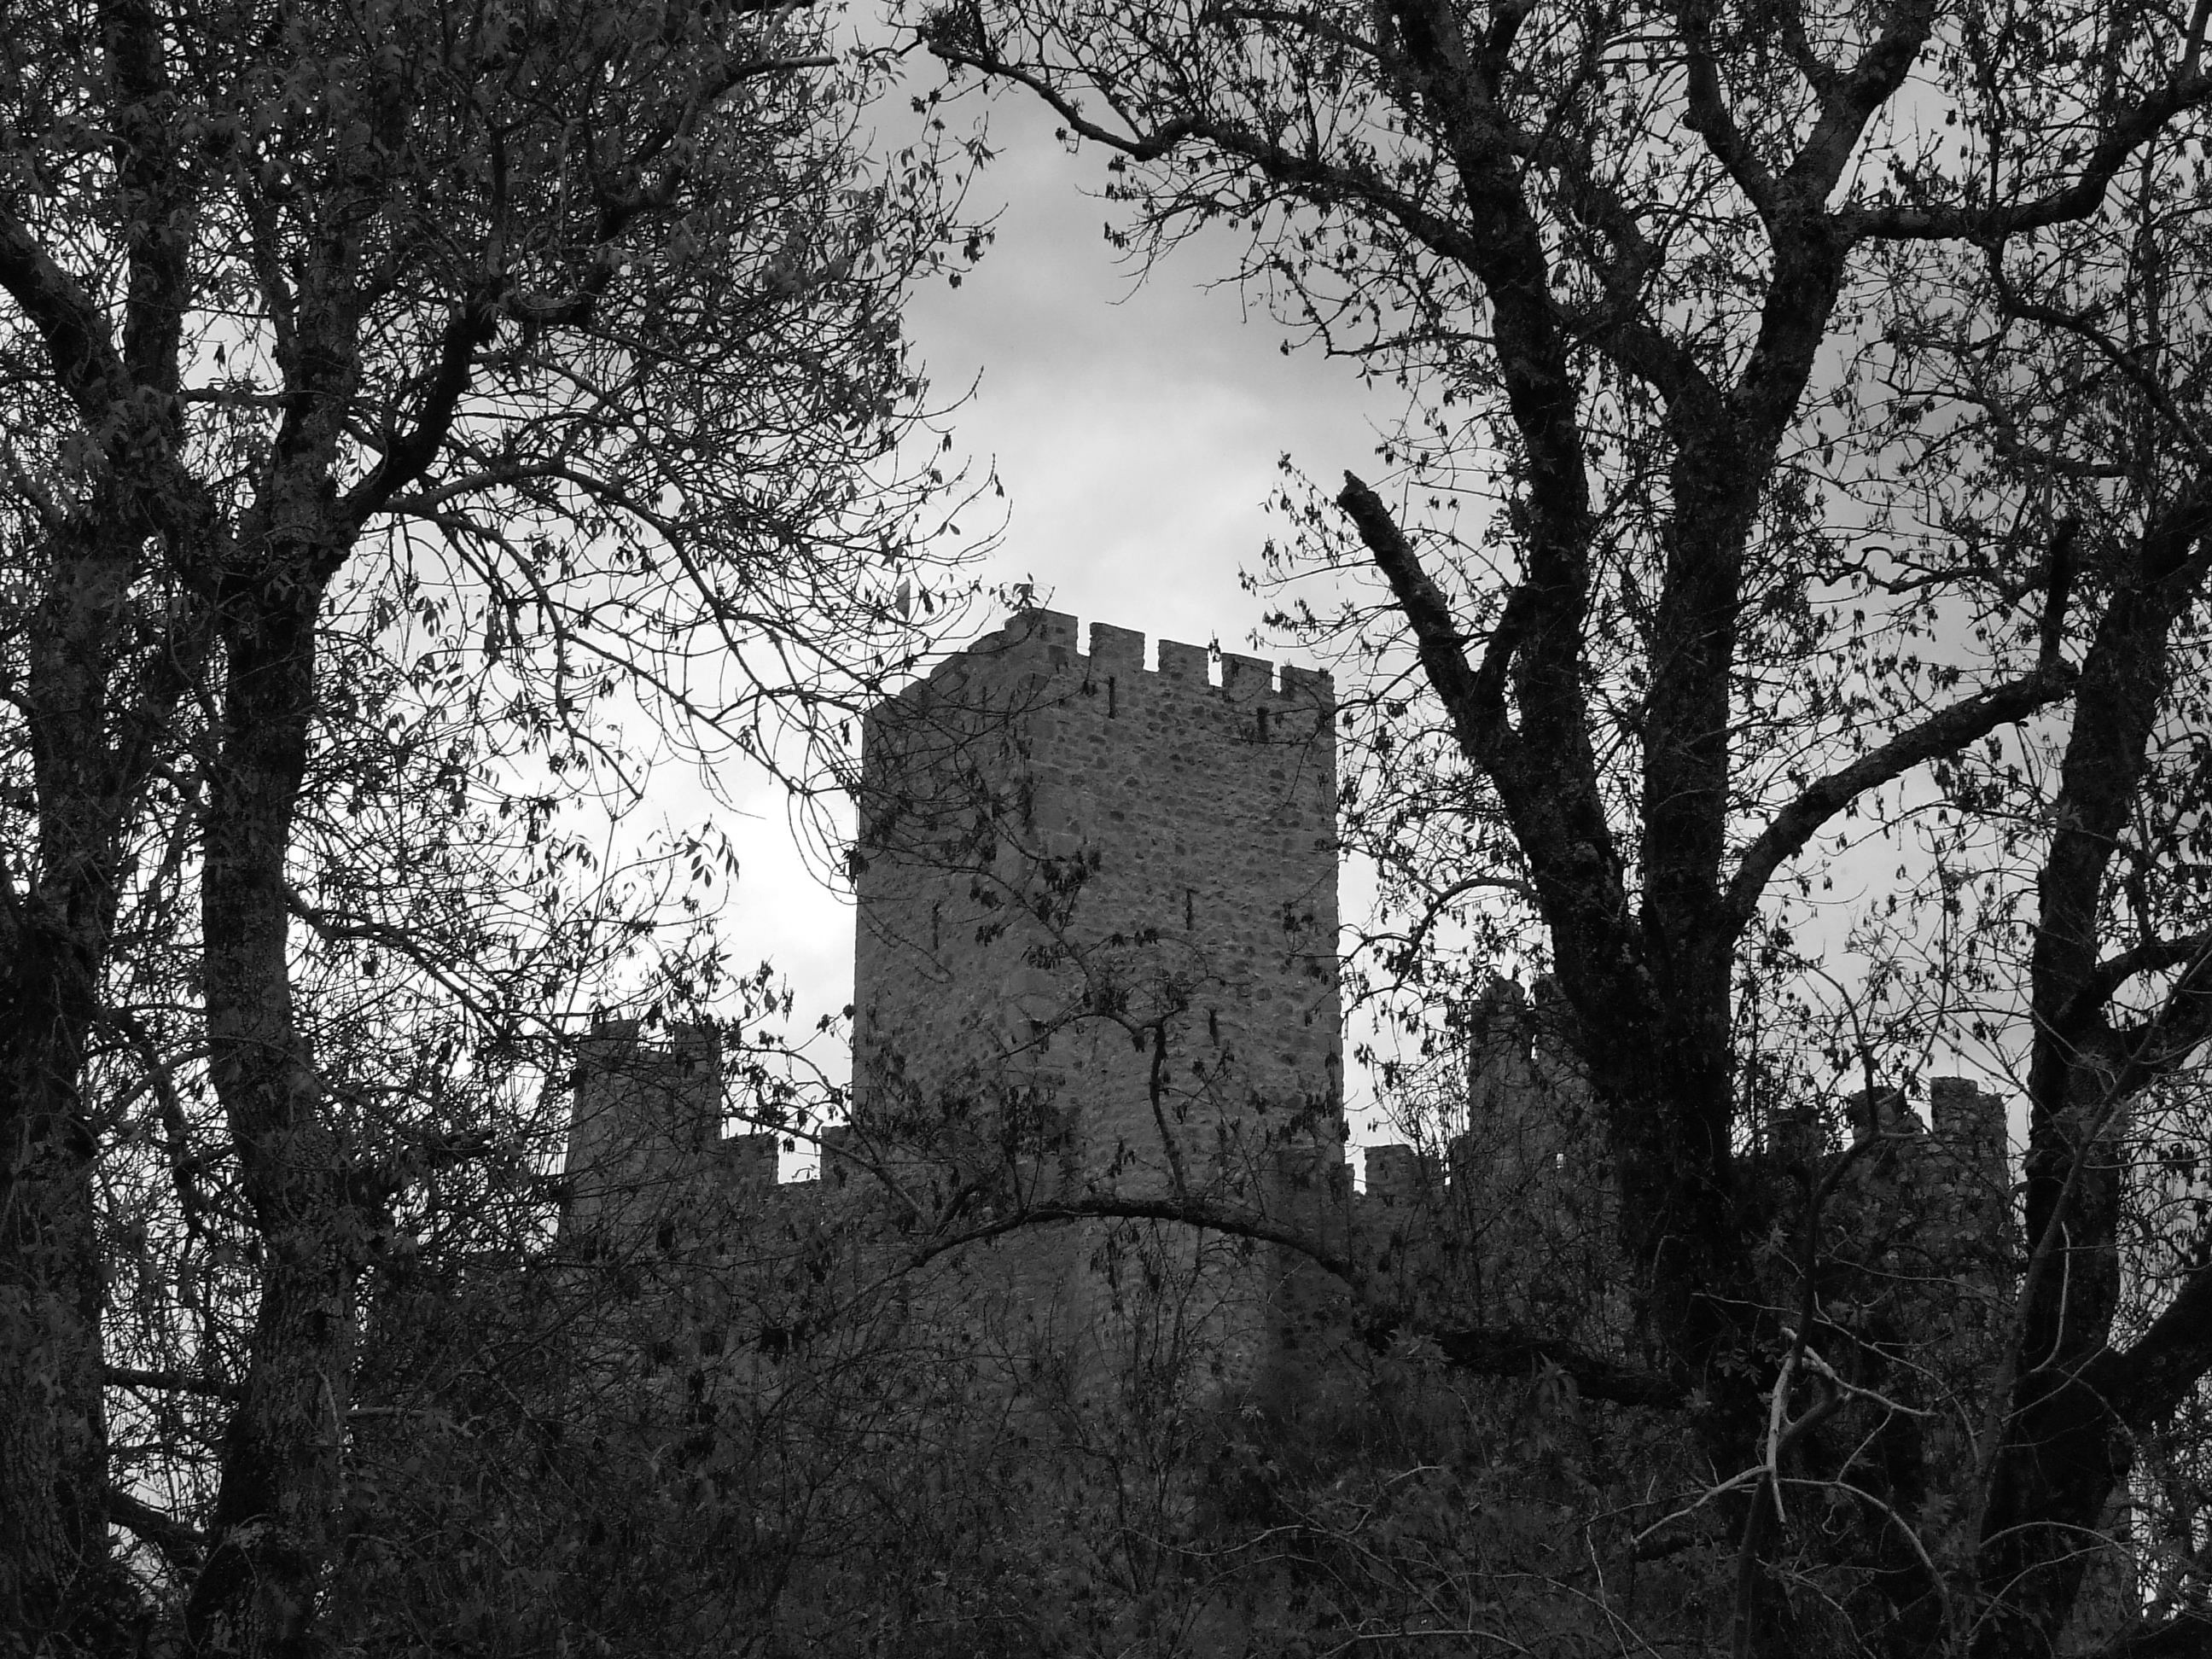
tree, nature, forest, branch, winter, black and white, plant, house, sunlight, flower, home, monument, autumn, castle, darkness, black, monochrome, portugal, woodland, rural area, monochrome photography, templars, atmospheric phenomenon, woody plant, almourol